Military psychology

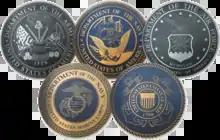
US Armed Forces Seals

Psychological stress and disorders have always been a part of military life, especially during and after wartime, but the mental health section of military psychology has not always experienced the awareness it does now. Even in the present day there is much more research and awareness needed concerning this area.